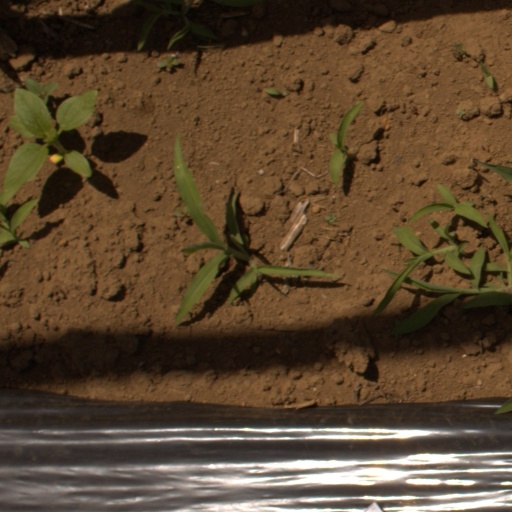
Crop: Jerusalem artichoke